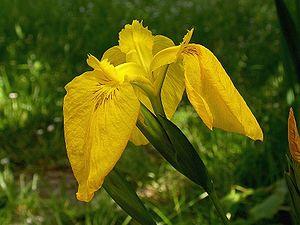
Le drapeau de la région de Bruxelles-Capitale originel était composé d'un iris des marais jaune, cerclé de blanc, sur un fond bleu. Il a été adopté le 16 mai 1991. Il était également le drapeau de la Commission communautaire commune.